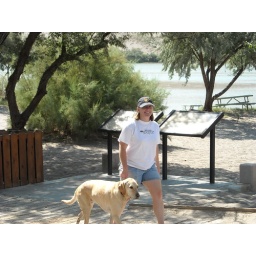
Last shot of Bruneau Dunes, dipping Chloe in the water for the car ride home.